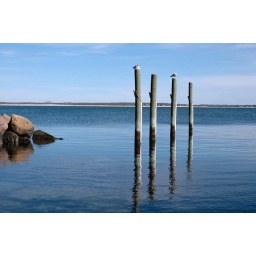
Seagulls perched on wooden pilings in the water off Stonington, Connecticut